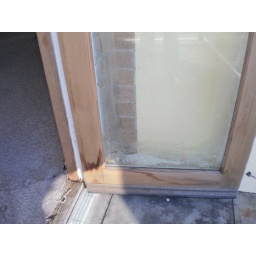
water leak in door